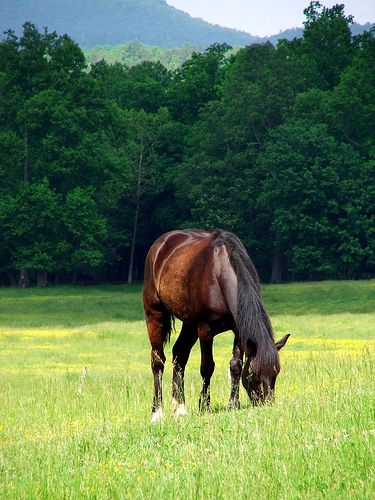
A brown horse grazing on grass in the middle of a pasture.
ONE LONELY HORSE EATING OUT IN THE PASTURE
There is a horse in the middle of a field eating grass
A single horse grazing in the grass in a field.
A horse is grazing in an open field in a forest.